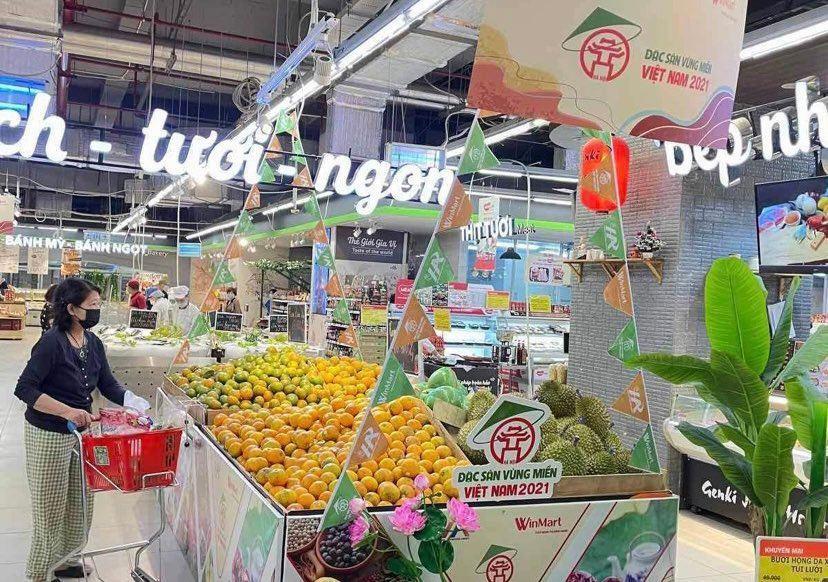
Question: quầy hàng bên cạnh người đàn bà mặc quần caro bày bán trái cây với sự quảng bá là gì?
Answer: đặc sản vùng miền việt nam 2021